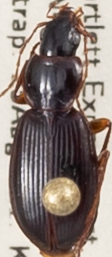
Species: Synuchus impunctatus
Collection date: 2021-08-25
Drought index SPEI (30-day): -0.386
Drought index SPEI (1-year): -0.944
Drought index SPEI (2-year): -0.54